Alto Milanese

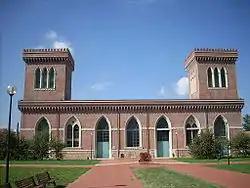
Museum of Textiles and Industry of Busto Arsizio

The ancient Romans did not pursue forced assimilation of conquered populations, but allowed the inhabitants of the Alto Milanese to continue to profess their religion, use their language, and maintain their traditions. The Romanization of the area thus took place in stages. The fusion of the two cultures is evidenced by the artifacts attributable to the Augustan Age, which gradually lost the characteristics associated with Celtic civilization and assumed those typical of Roman culture.